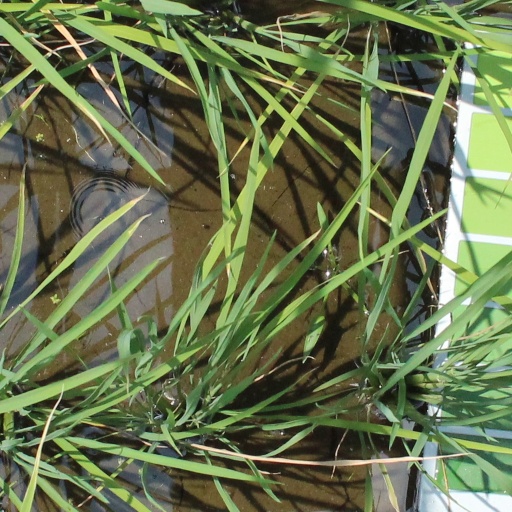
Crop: rice